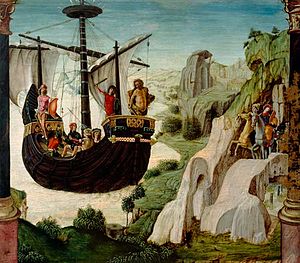
Argonaut
Argo, maleri af Lorenzo Costa, begyndelsen av 1500-tallet.
Argonauterne er indenfor den græske mytologi de helte der gjorde følgeskab med Jason til Kolchis, som lå på den sydøstlige bred af Sortehavet, i hans jagt efter Det Gyldne Skind. Ordet er afledt af navnet på deres skib, Argo, der selv var opkaldt efter dets bygmester Argos. Antallet af argonauter varierer alt efter hvilket kildemateriale, der tages udgangspunkt i. Mange af den græske mytologis største helte er at finde blandt argonauterne, bl.a. Amfiaraos, Bellerofon, tvillingerne Kastor og Polydeukes, Herakles/Herkules, Laertes og hans søn Odysseus, Orfeus, Peleus, Perseus, Theseus, Æskulap og Ødipus.